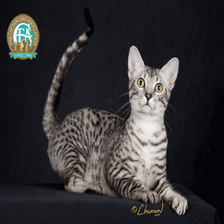
Species: cat
Breed: Egyptian Mau